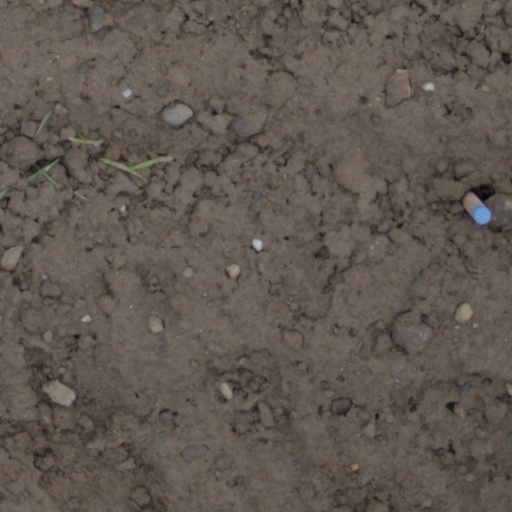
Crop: wheat